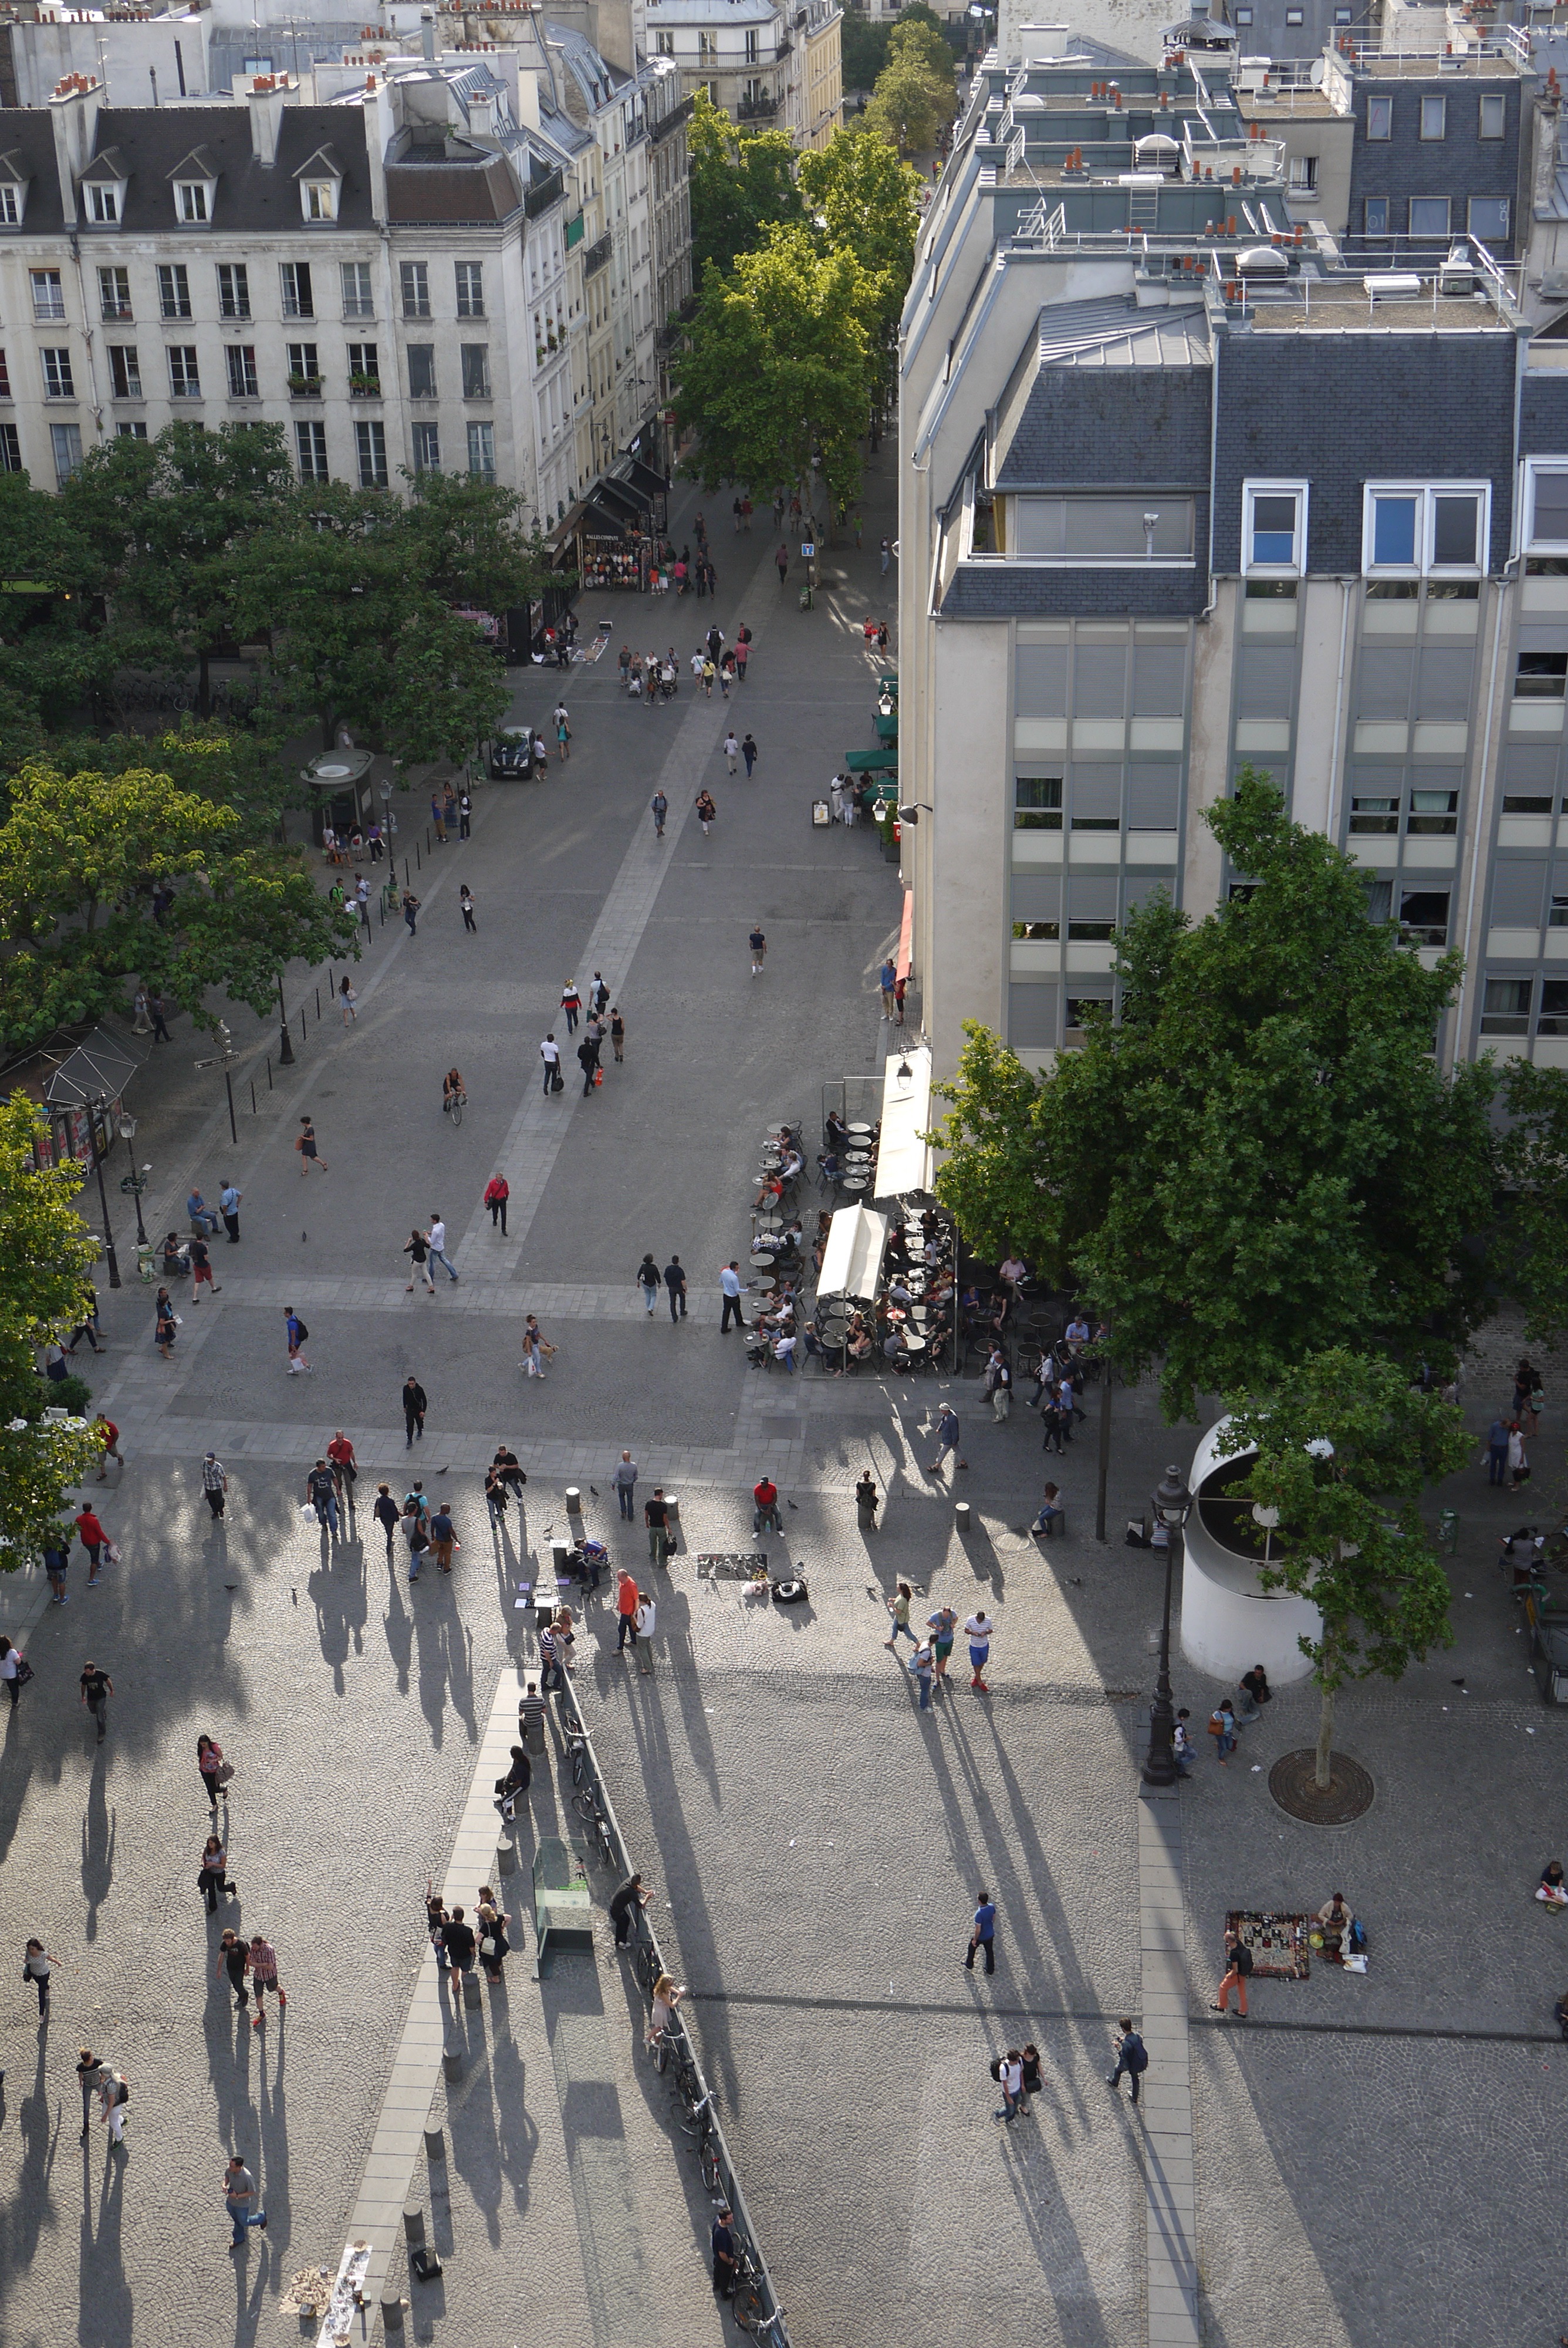
pedestrian, architecture, road, traffic, street, building, city, paris, urban, cityscape, downtown, transport, suburb, scenic, scenery, landmark, metropolitan, intersection, tourism, lane, public transport, places of interest, outside, buildings, town square, metropolis, neighbourhood, urban area, residential area, center george pompidou